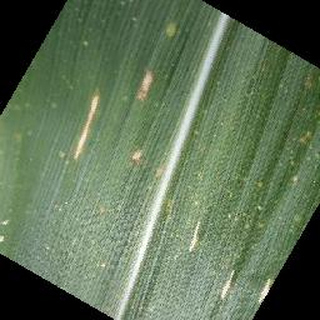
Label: corn_cercospora_leaf_spot